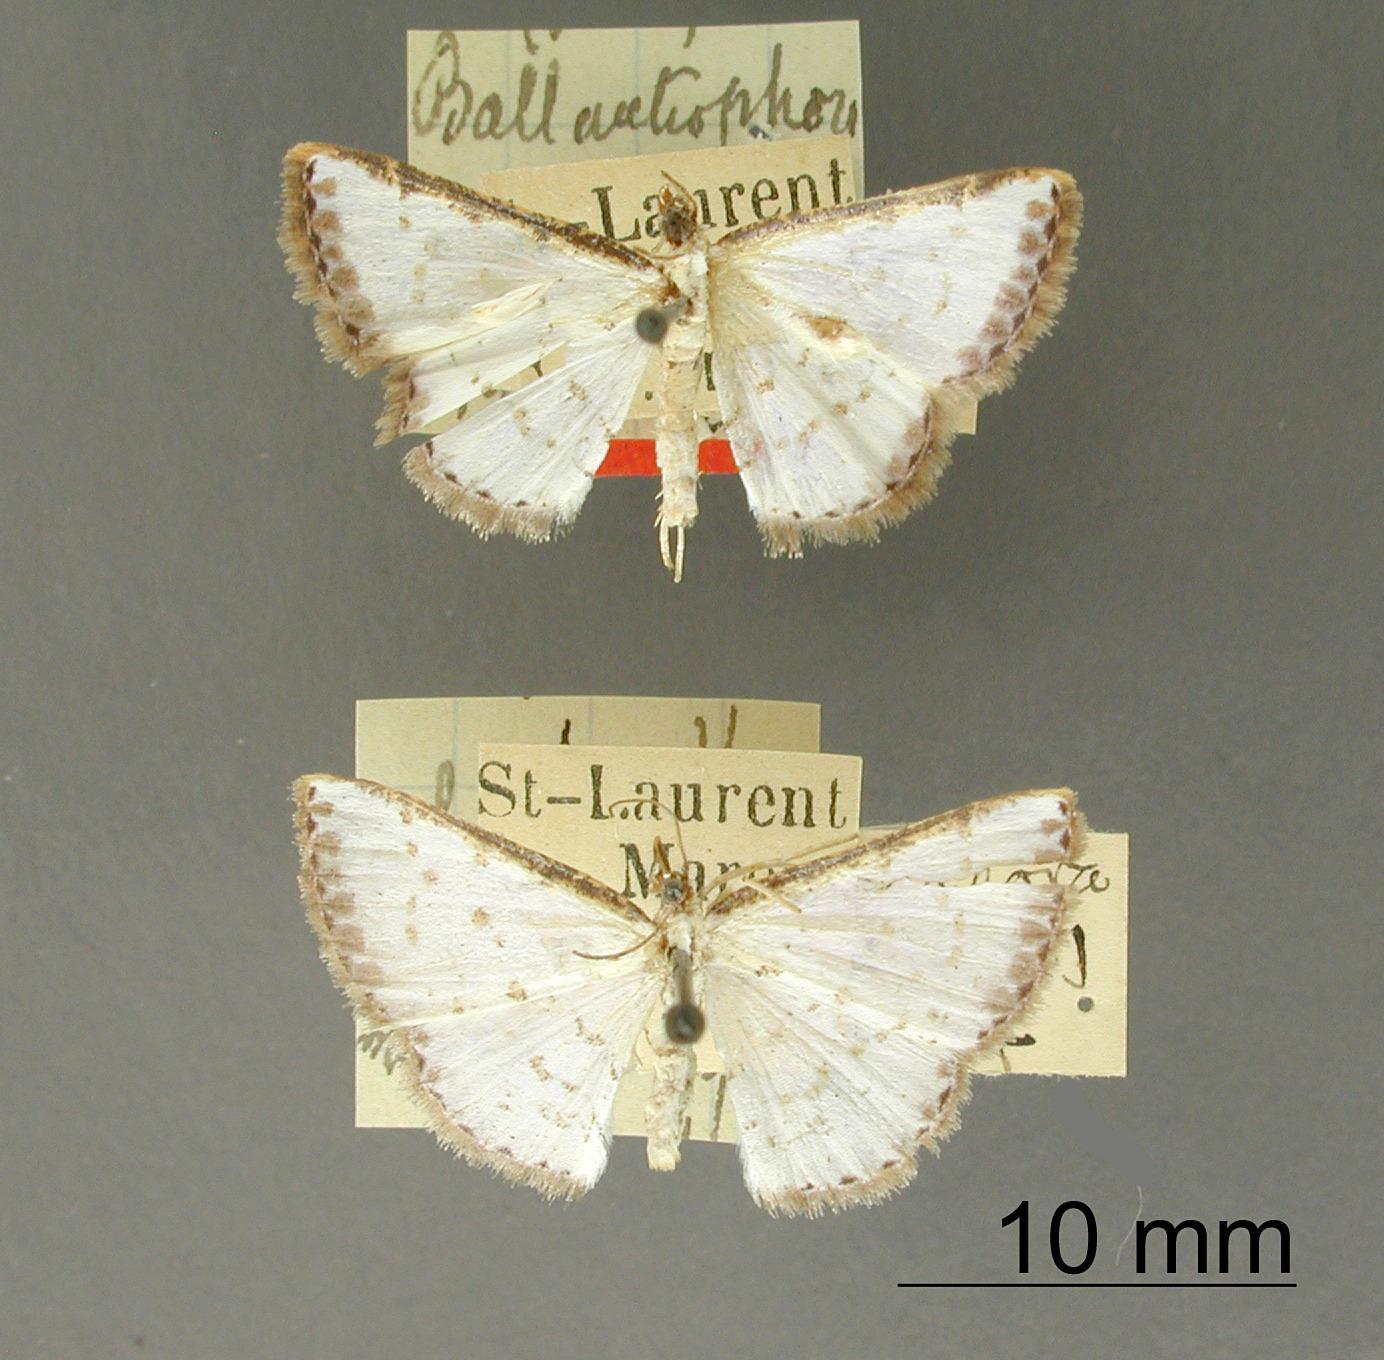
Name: Ballantiophora glandifera
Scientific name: Ballantiophora glandifera Dognin, 1908
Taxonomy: Animalia, Arthropoda, Insecta, Lepidoptera, Geometridae, Ennominae
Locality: St. Laurent du Maroni, French Guiana, French Guiana